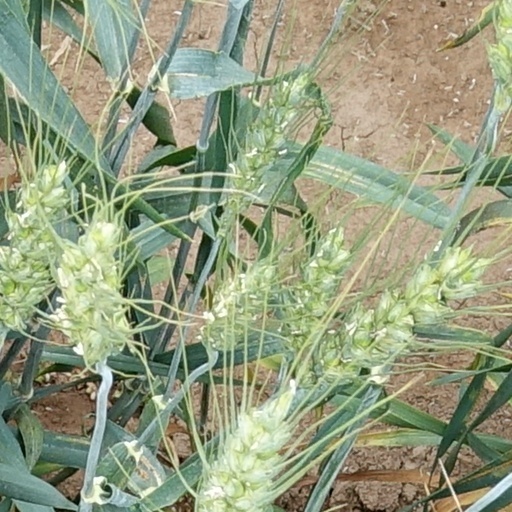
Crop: wheat